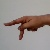
The image shows a hand gesture representing the letter 'P' in Indian Sign Language.